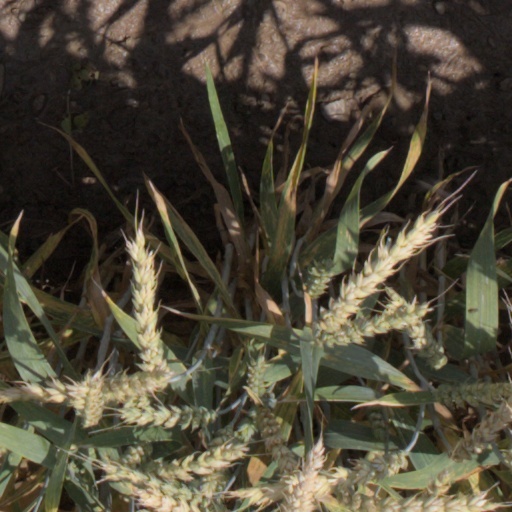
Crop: wheat